Gabulbarra

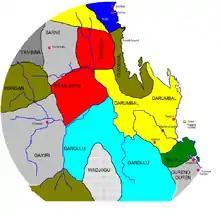
Traditional lands of Australian Aboriginal peoples of central-East Queensland

The Gabulbarra people, also rendered Gabalbura, Gabalbara and Kabalbara, were an Aboriginal Australian people of an area in eastern Central Queensland, but there is little recorded information about them.